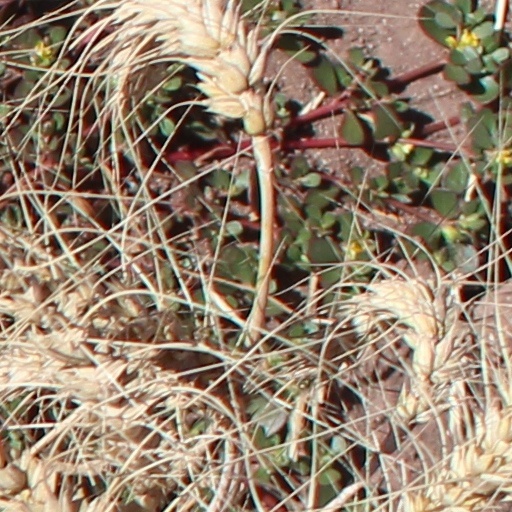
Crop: wheat